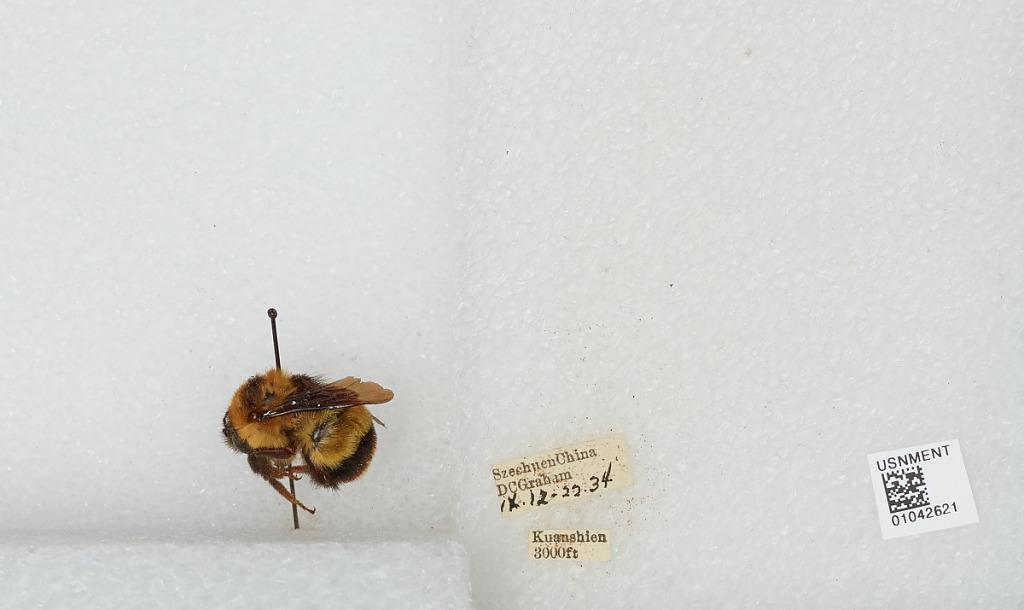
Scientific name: Bombus sp.
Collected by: D. Graham
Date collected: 1934-9-12
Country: China
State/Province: Sichuan
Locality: Kuanshien